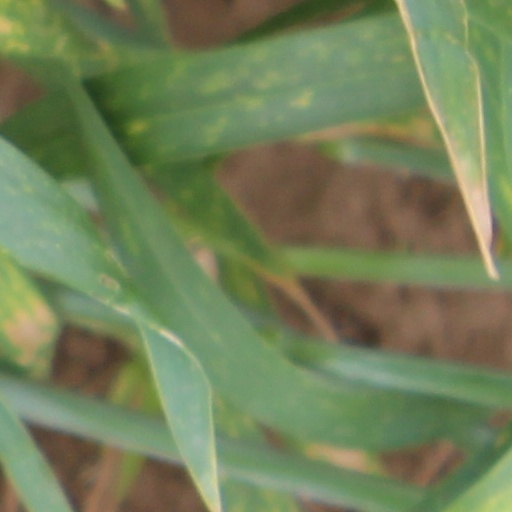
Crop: wheat